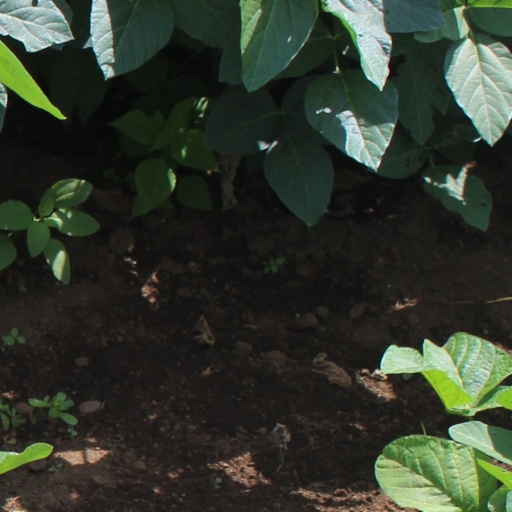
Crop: soybean